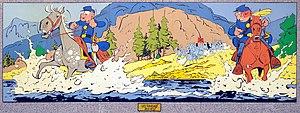
Charleroi (Belgique) - Station Janson du métro léger. Les Tuniques bleues.
Les Tuniques bleues est une série de bande dessinée humoristique belge racontant les aventures du sergent Cornélius M. Chesterfield et du caporal Blutch, militaires dans l'armée de l'Union opposée à l'armée de confédérés, à l'époque de la guerre de Sécession. Au-delà du comique des situations et des personnages, cette série relate les horreurs de la guerre.